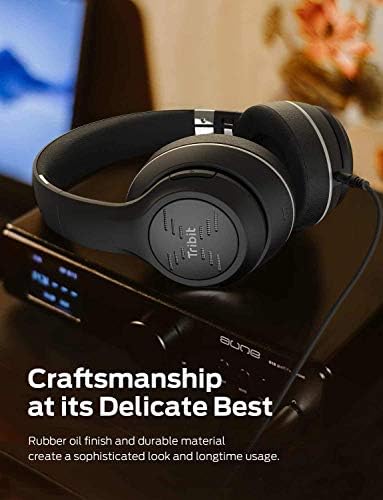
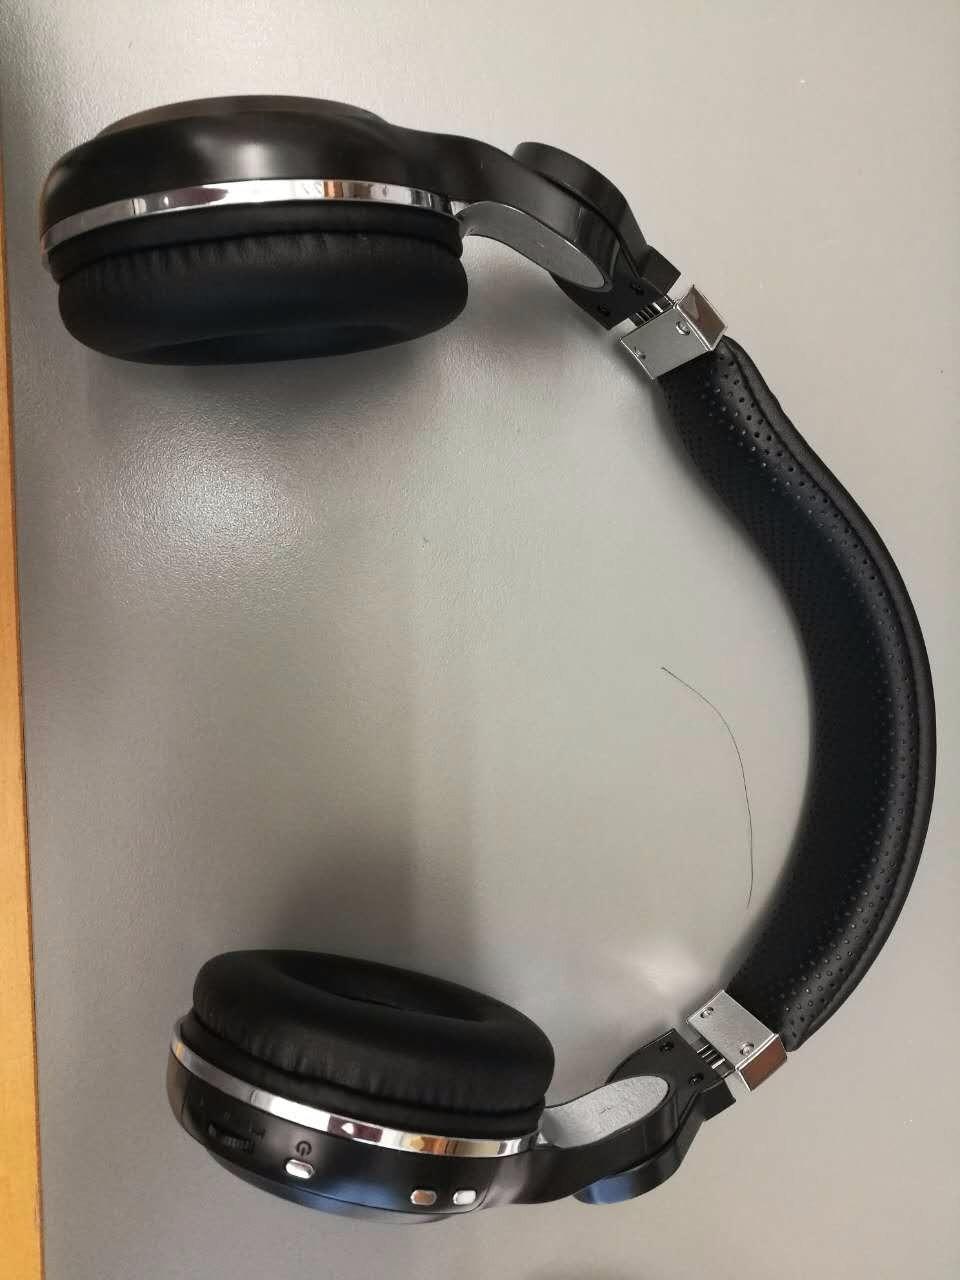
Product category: headphones
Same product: no